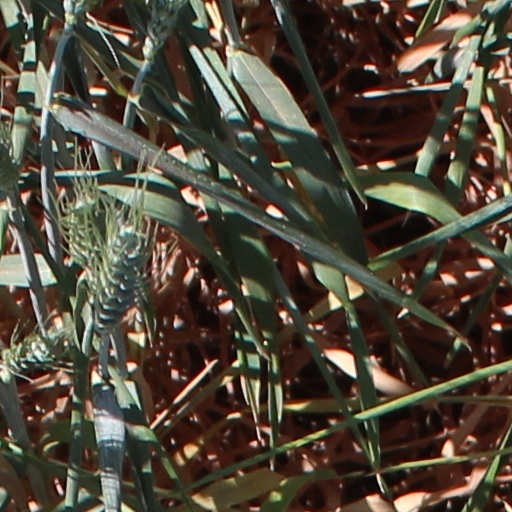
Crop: wheat